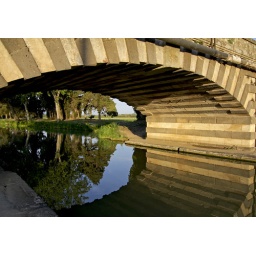
Early morning still water near Le Somail mirrors the bridge over the Canal du Midi.